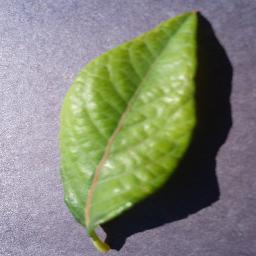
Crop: blueberry
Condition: healthy